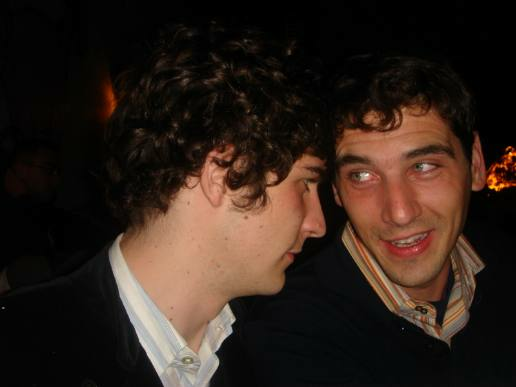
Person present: Yes